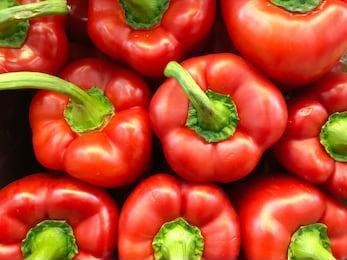
Label: capsicum